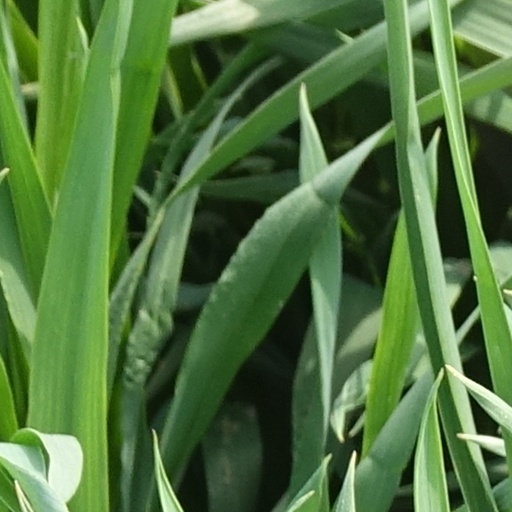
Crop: wheat